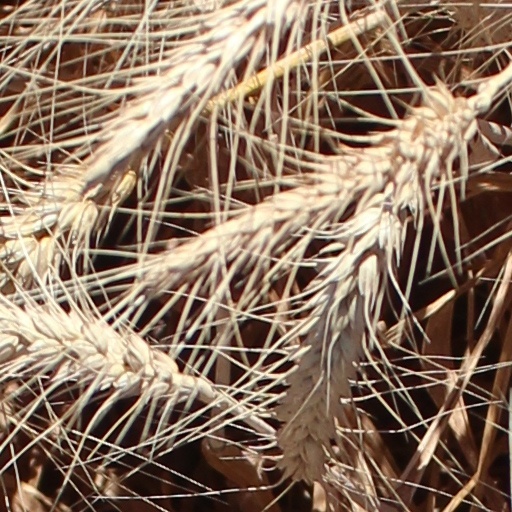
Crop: wheat